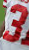
Number: 3